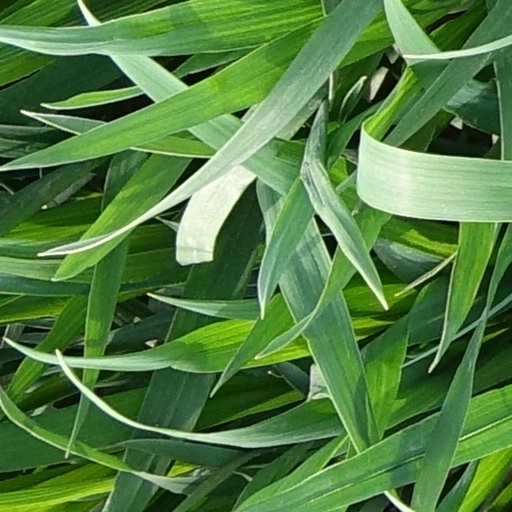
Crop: wheat